Lance Stroll

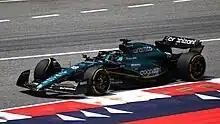
Stroll at the 2023 Austrian Grand Prix

Stroll and Pérez were retained by Racing Point for ."" As a result of Canada's national sporting authority resigning its mandate from the FIA, Stroll raced under an American licence but was still recognised as Canadian on race weekends. During the , he qualified in ninth place but later retired from the race following engine problems. His first points finish of the season came at the . He finished seventh having overtaken Daniel Ricciardo in a move Ricciardo described as "desperate" and deserving of a penalty. Stroll qualified third and finished fourth at the and followed this with four more points finishes including fourth place at the . Stroll claimed his second Formula One podium at the . He was in second place when the race restarted after a red flag period before being passed by multiple cars including Pierre Gasly. Stroll later suggested that his poor restart cost him the chance to win the race after Gasly claimed victory. After eight races, Stroll was in fourth place in the Drivers' Championship.